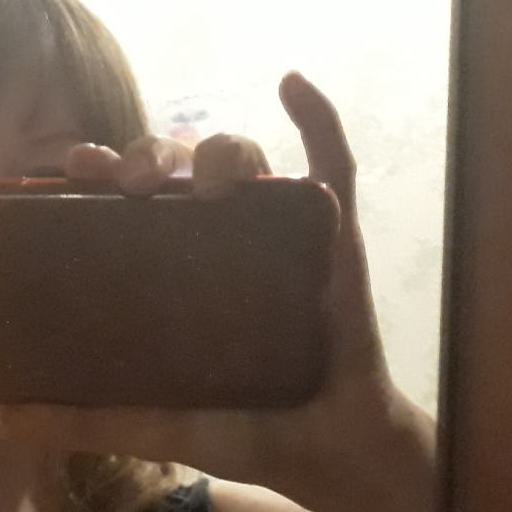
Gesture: no_gesture